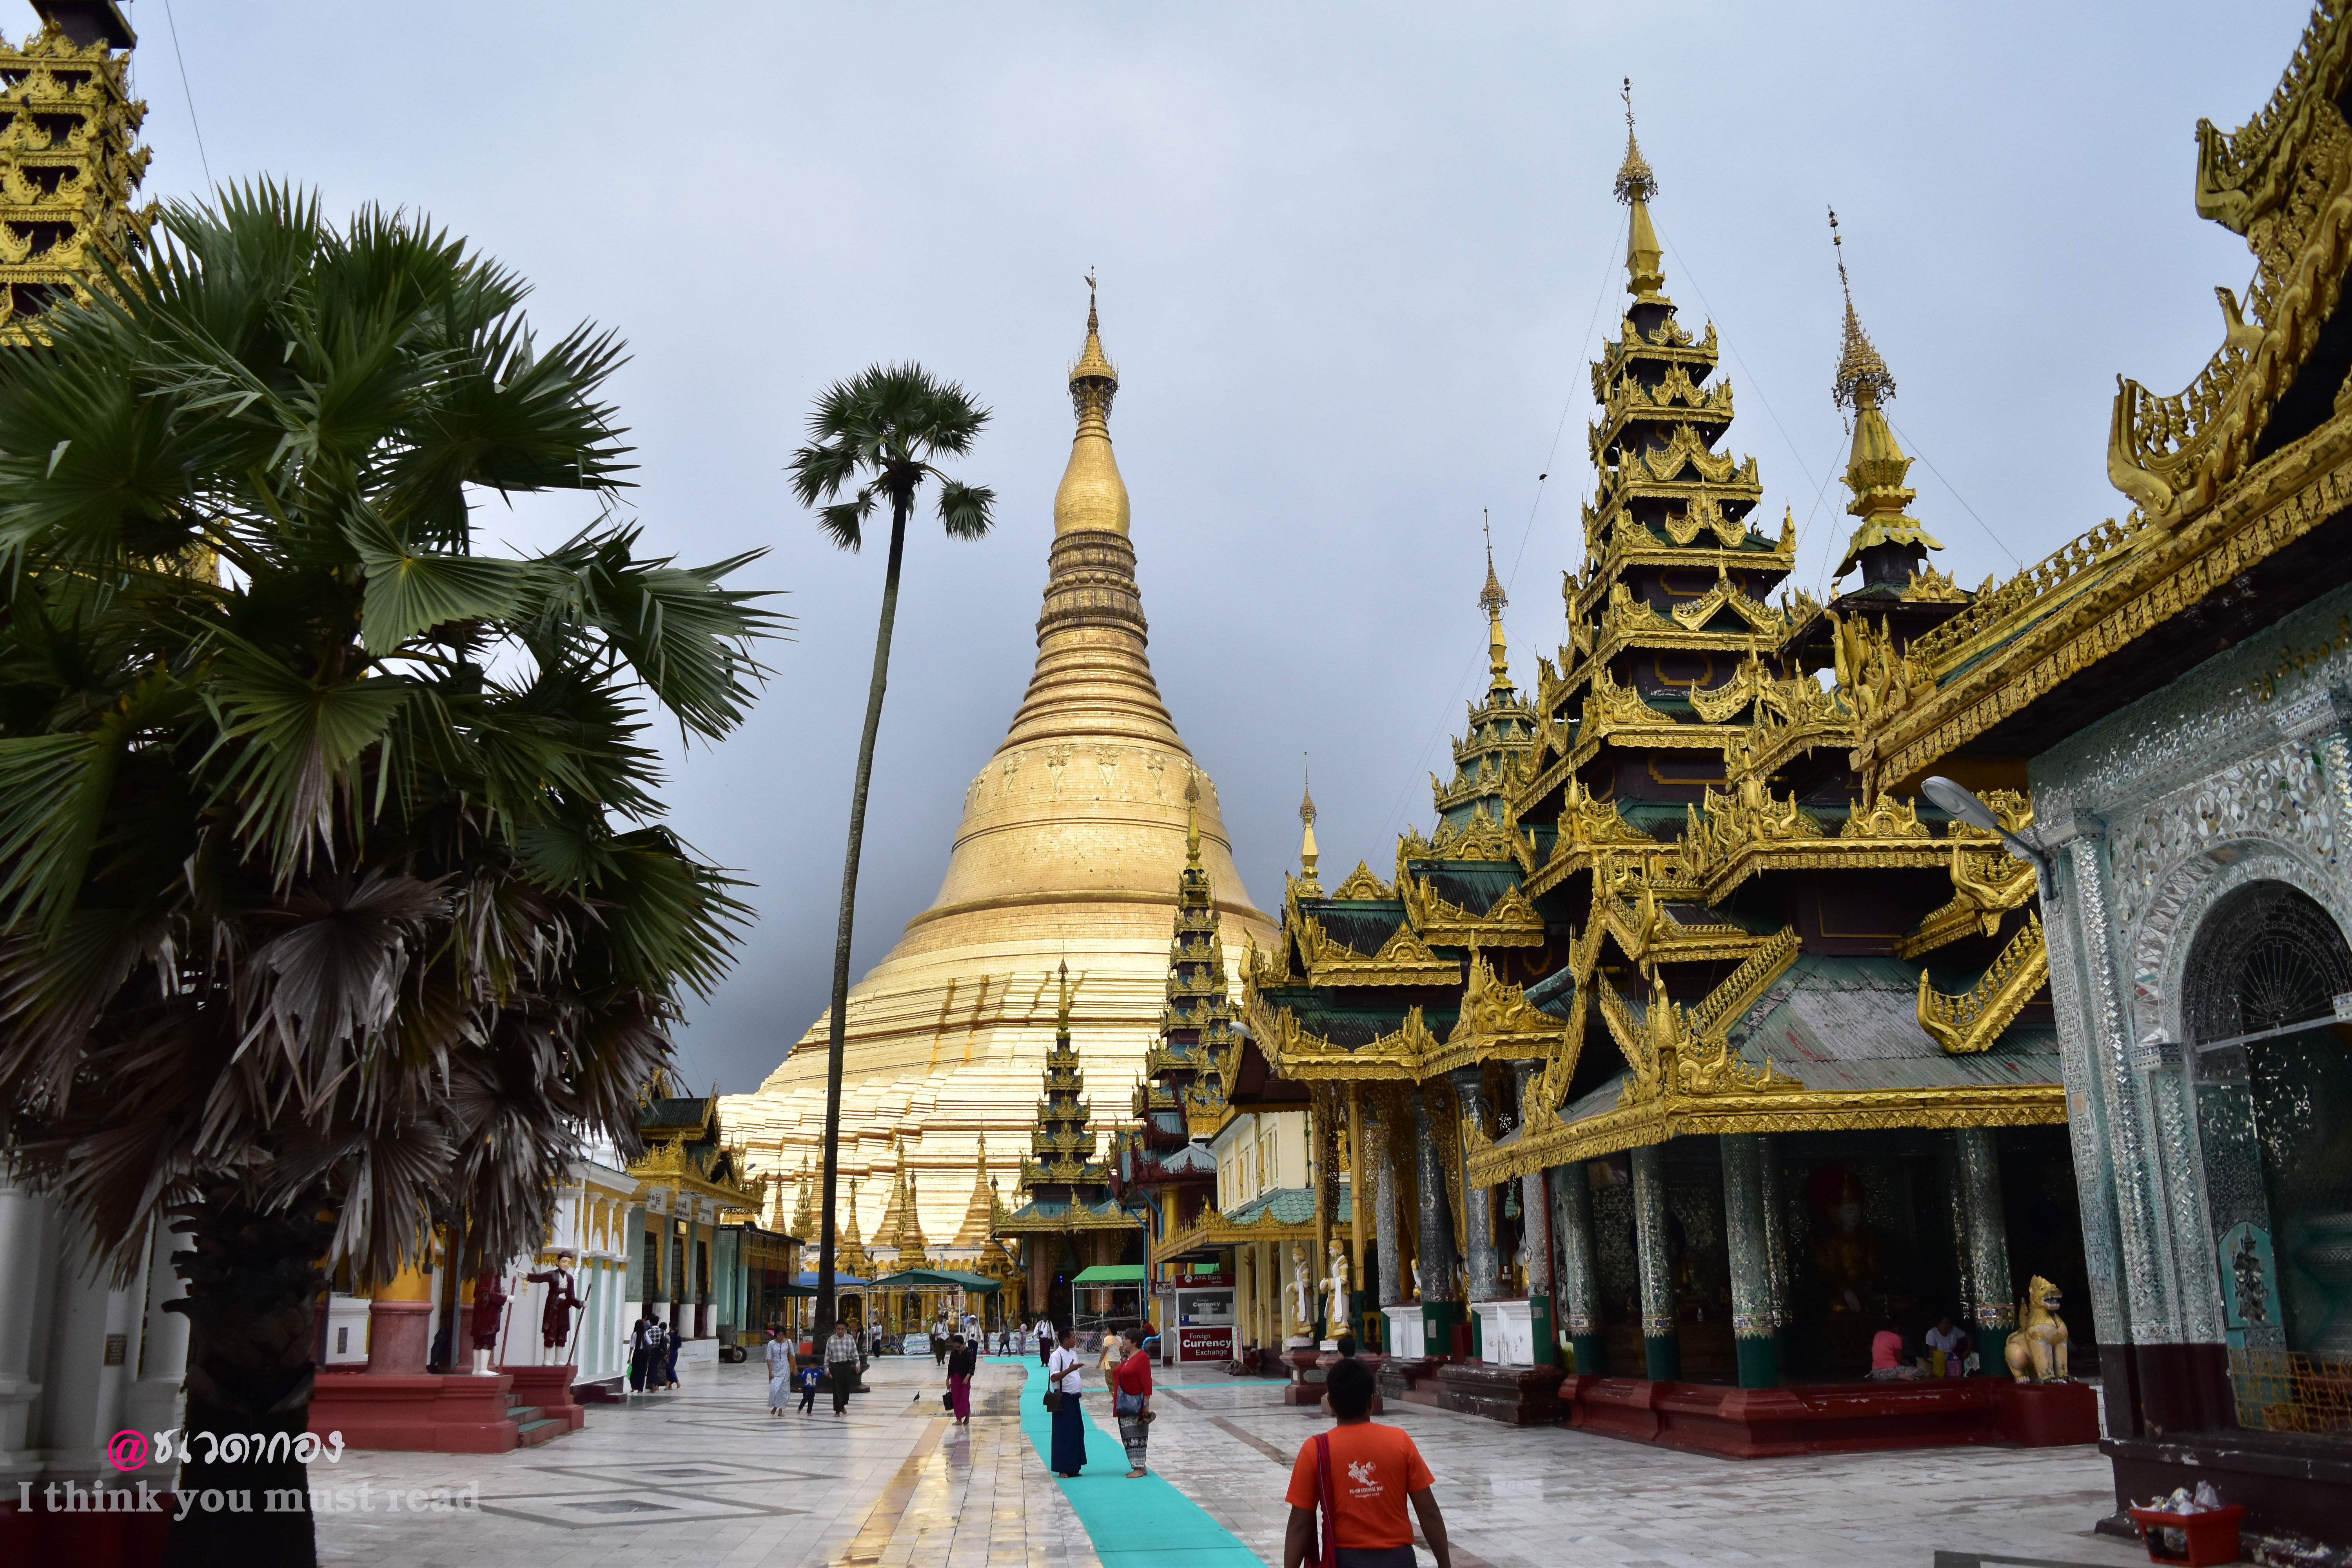
burmar, pagoda, landmark, chinese architecture, temple, tourist attraction, place of worship, historic site, tourism, wat, sky, religion, tree, stupa, tower, monastery, building, shrine